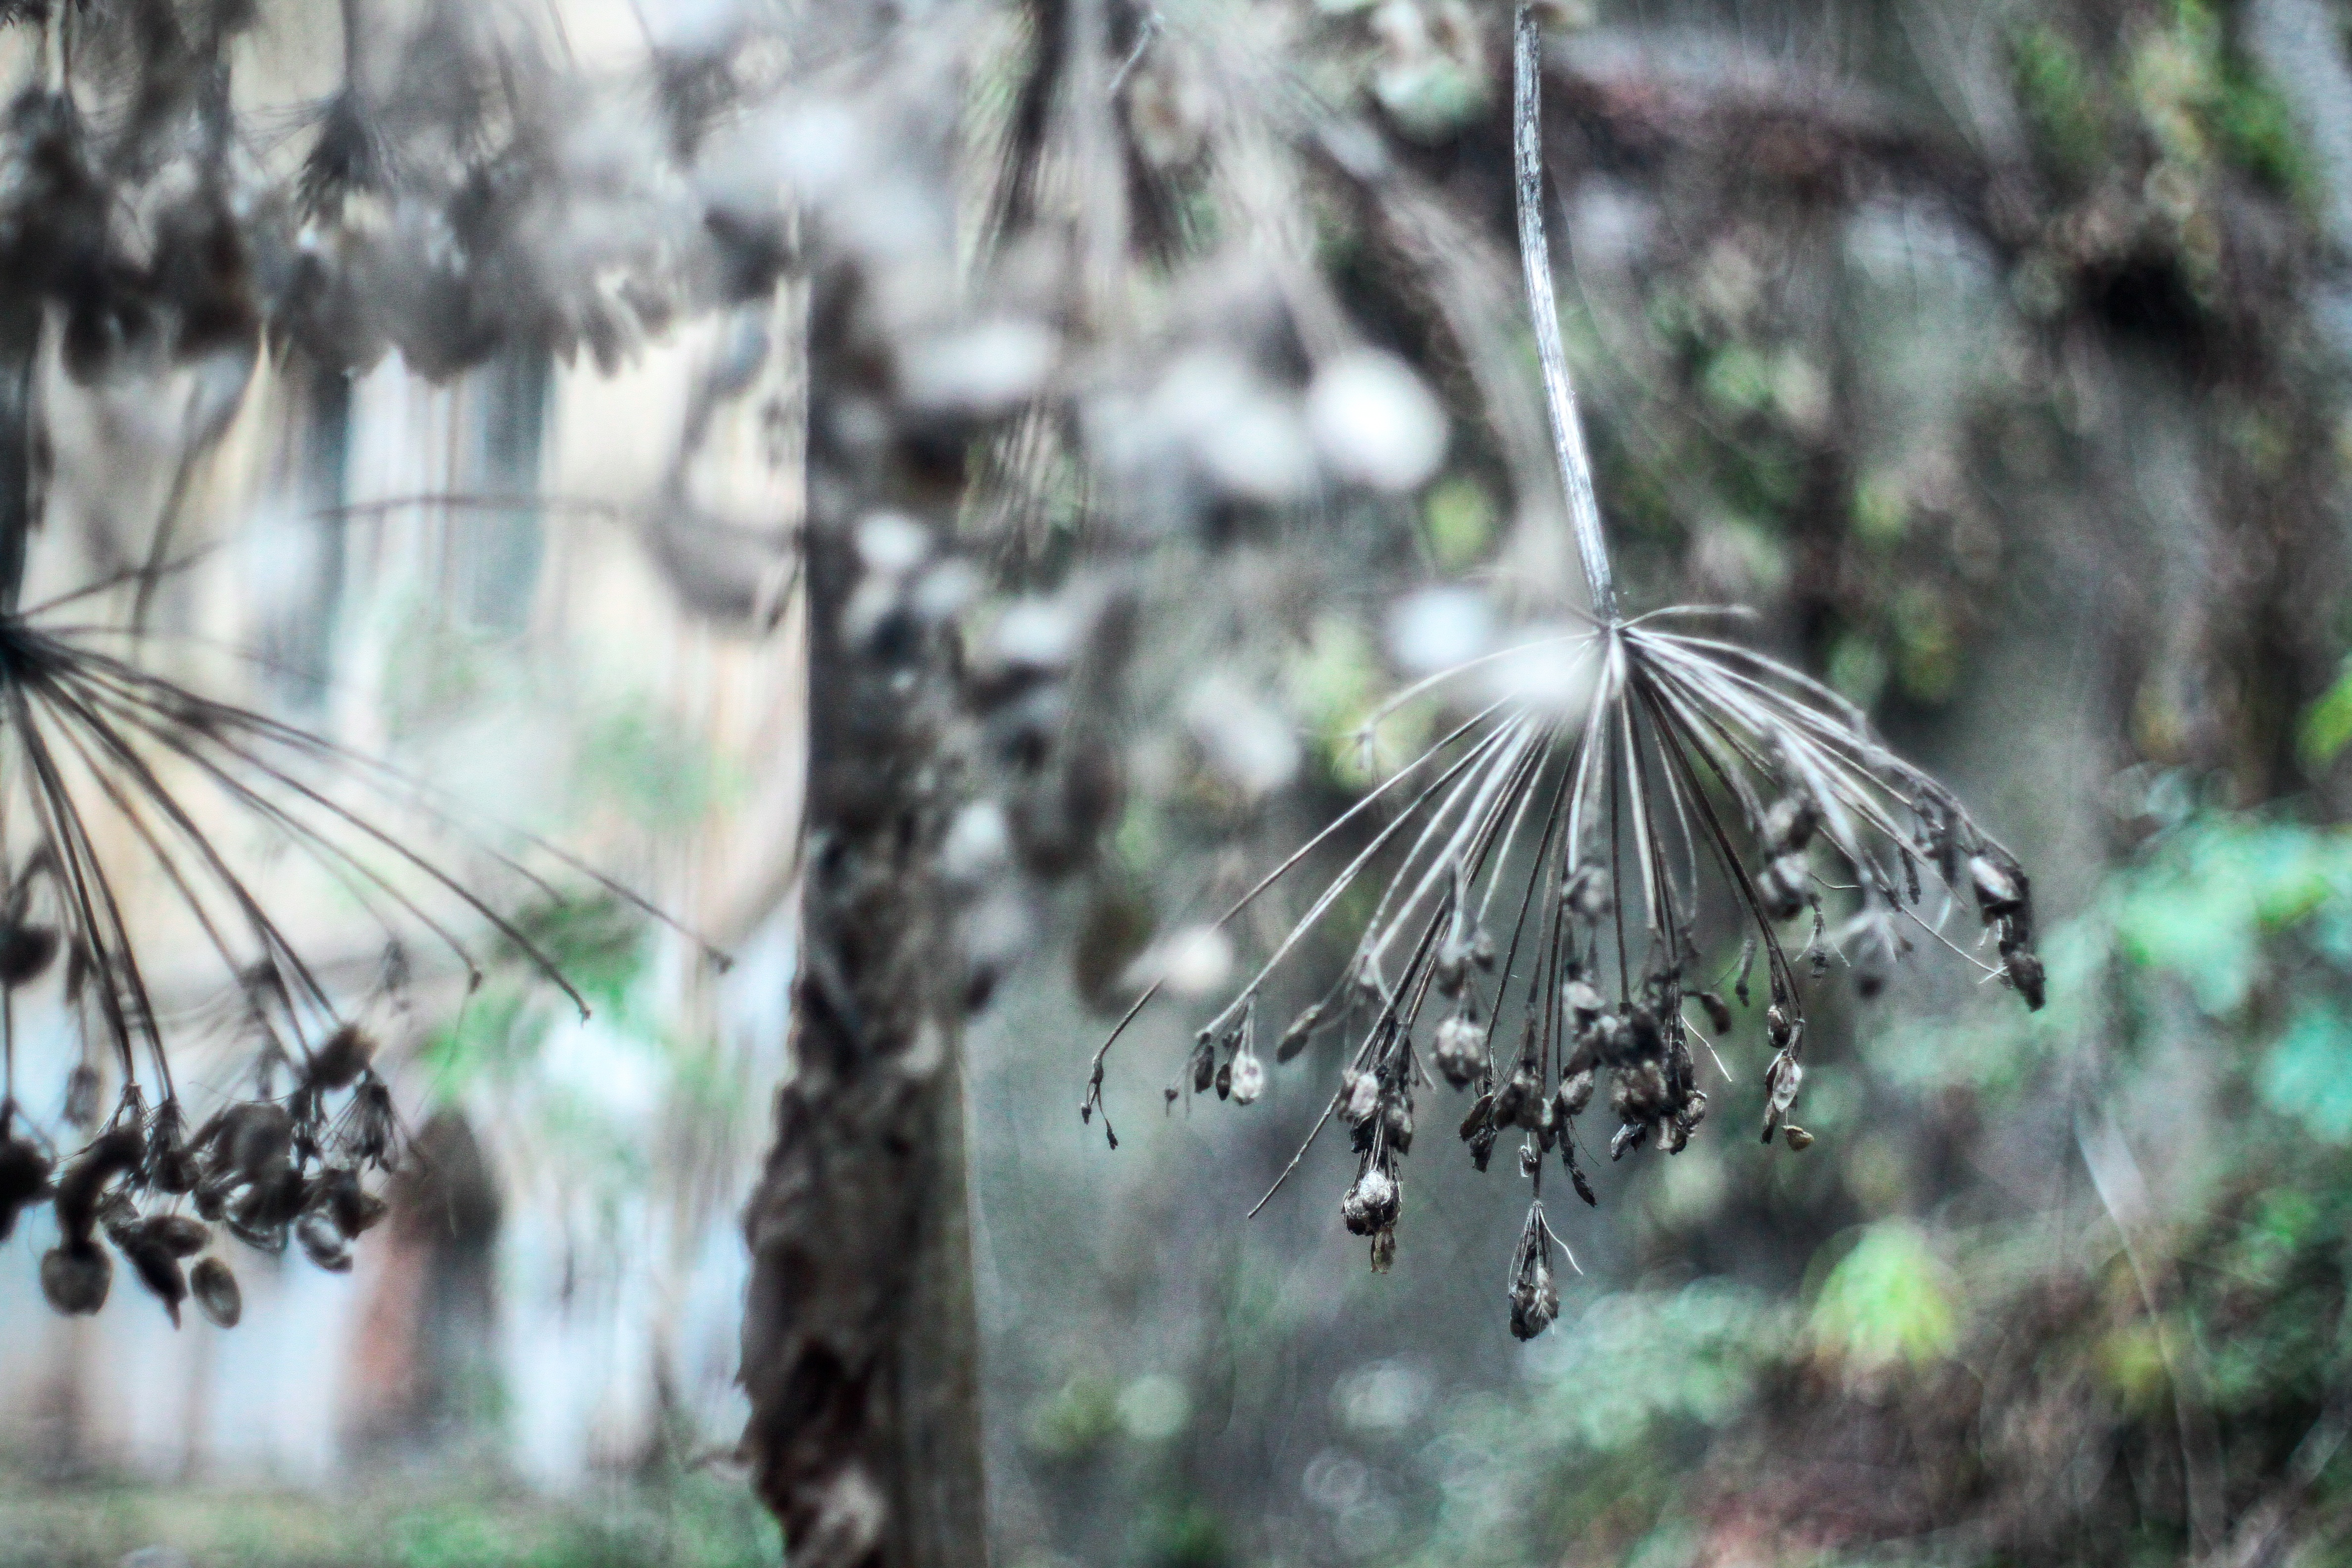
tree, nature, forest, branch, winter, sunlight, leaf, flower, wildlife, spring, autumn, botany, flora, season, fauna, woodland, habitat, macro photography